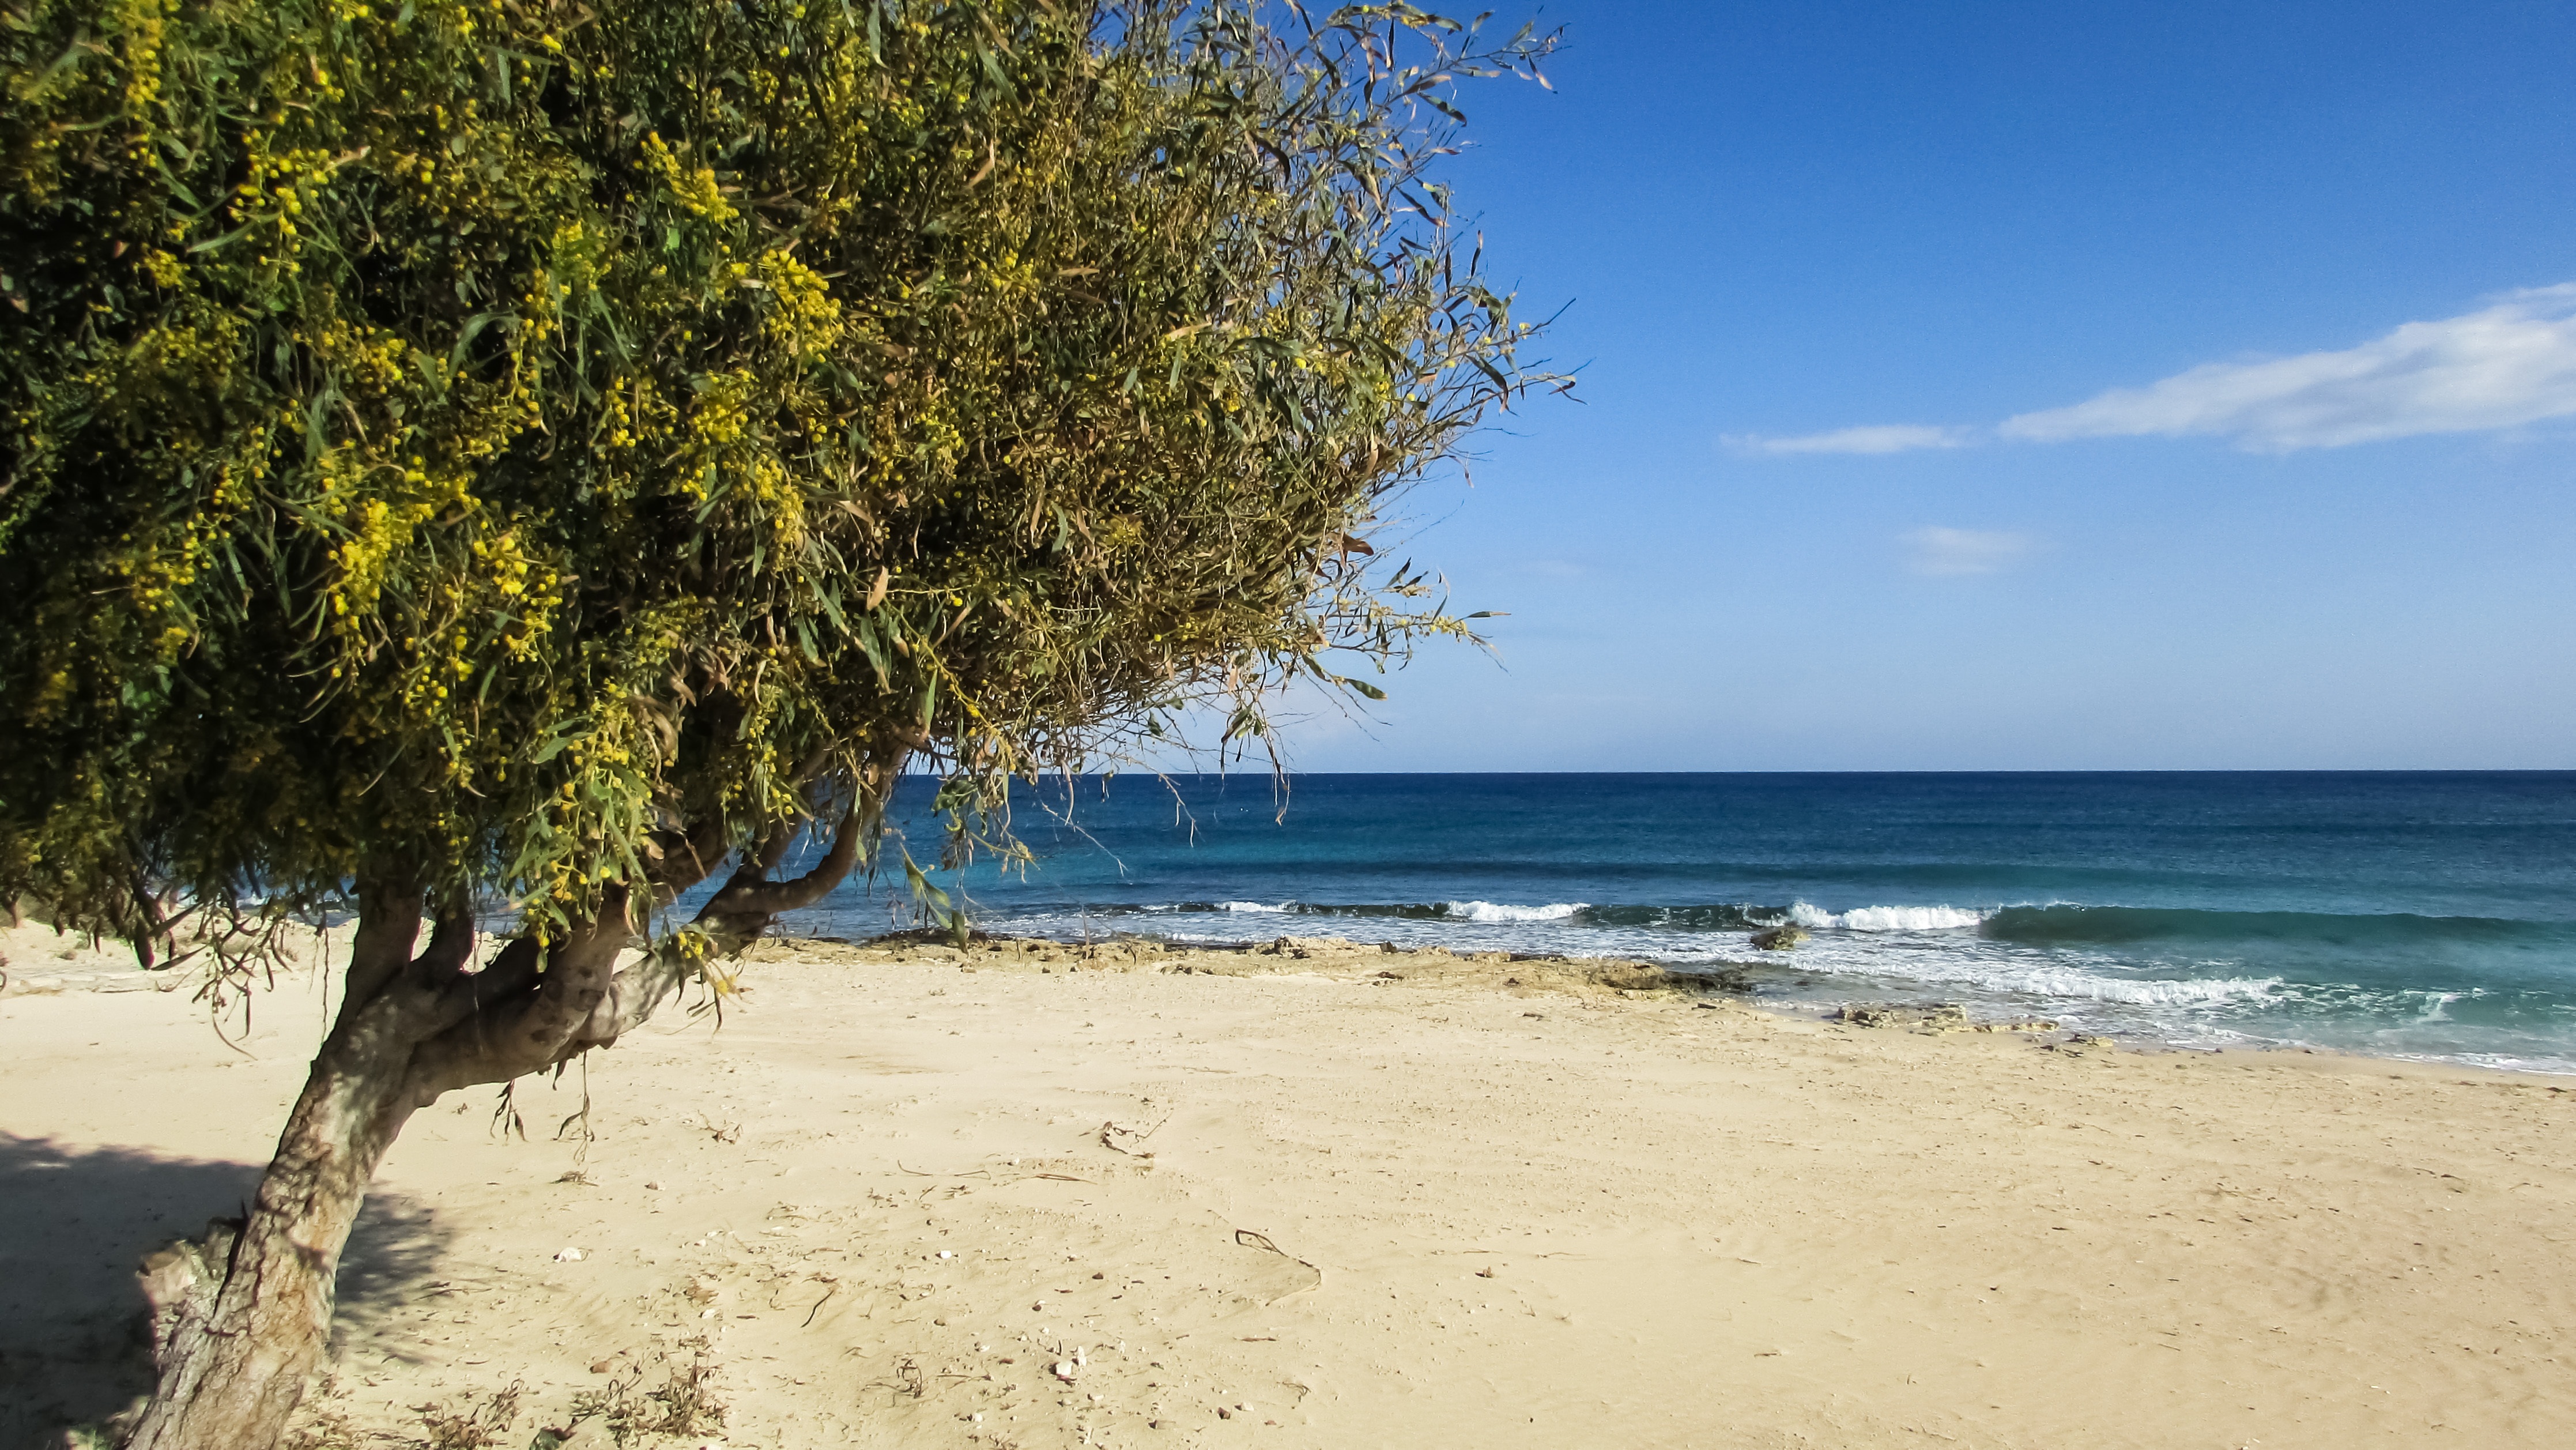
beach, sea, coast, tree, sand, ocean, sky, sunlight, shore, vacation, bay, blue, body of water, cyprus, ayia napa, makronissos beach